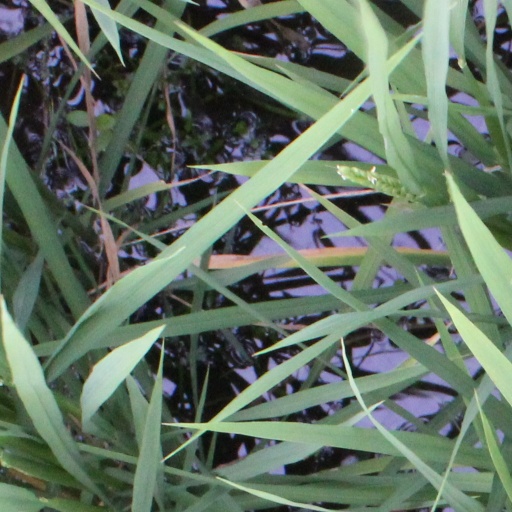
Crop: rice